Gerbod the Fleming, 1st Earl of Chester

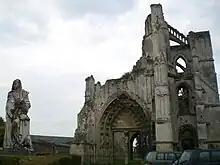
Ruins of Saint-Bertin Abbey at Saint-Omer

Gerbod the Fleming, of Oosterzele, 1st Earl of Chester, was a hereditary advocate of the Abbey of Saint Bertin at Saint-Omer, County of Flanders (now Department Pas-de-Calais, France) and Earl of Chester in 1070.